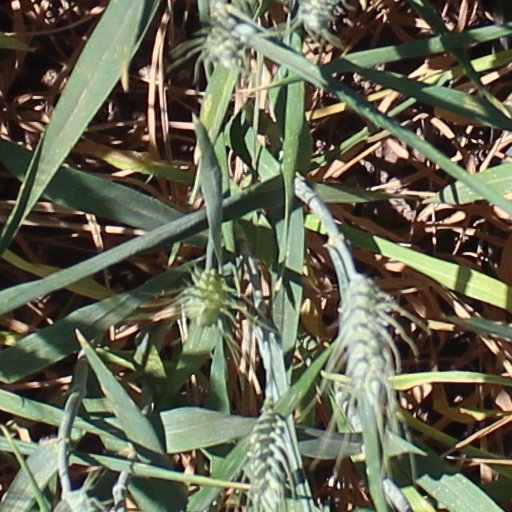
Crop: wheat